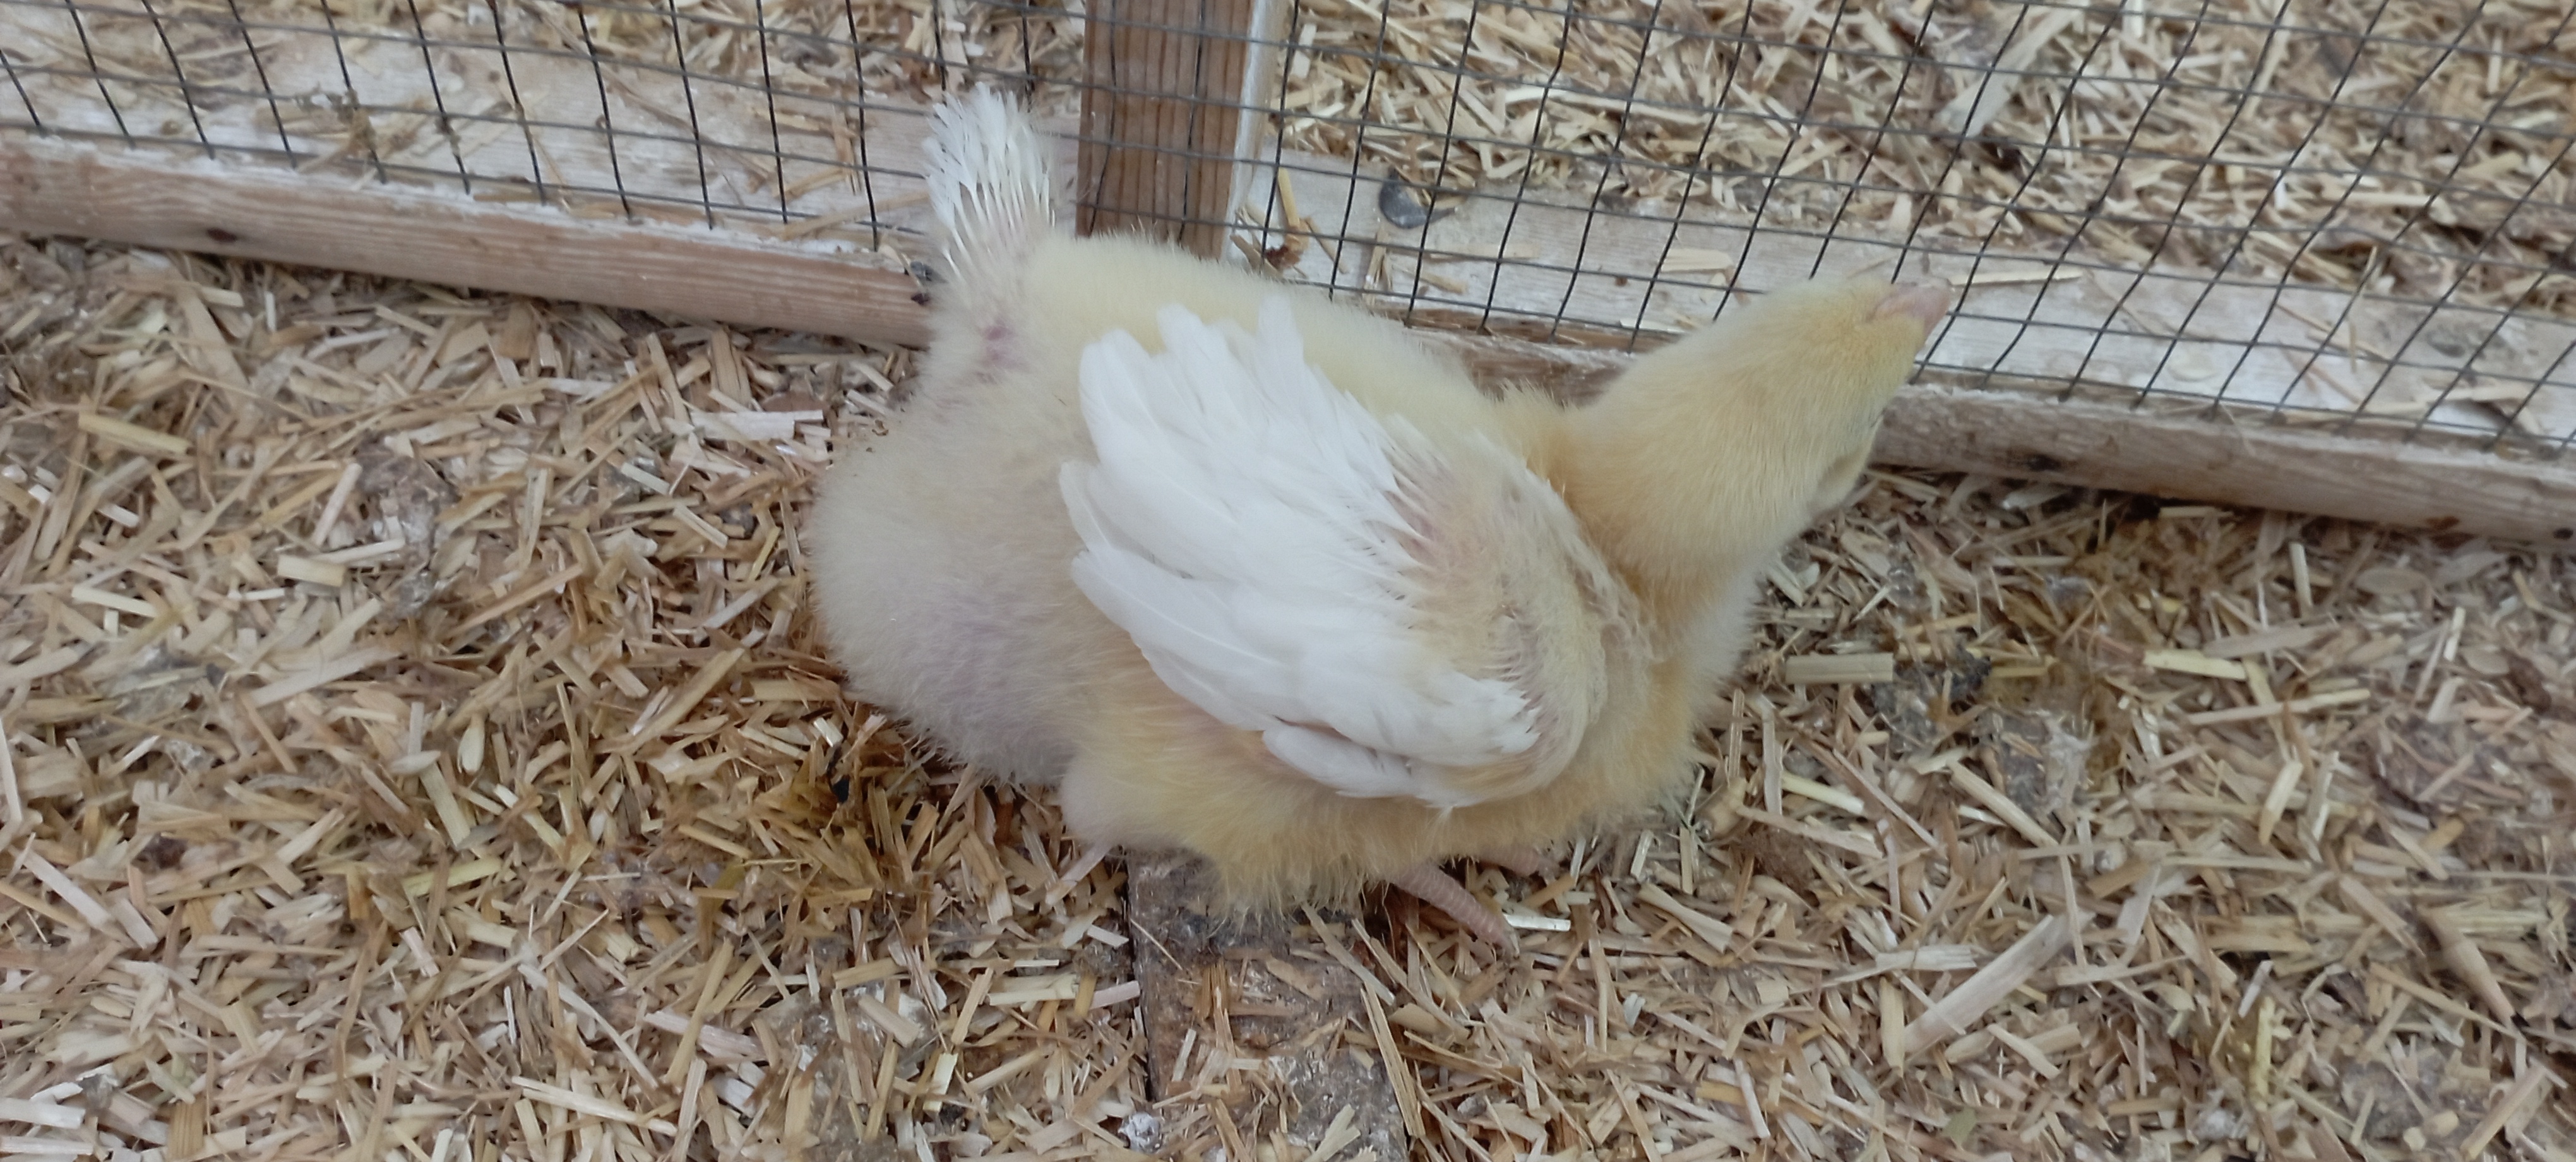
Weight: 321 g